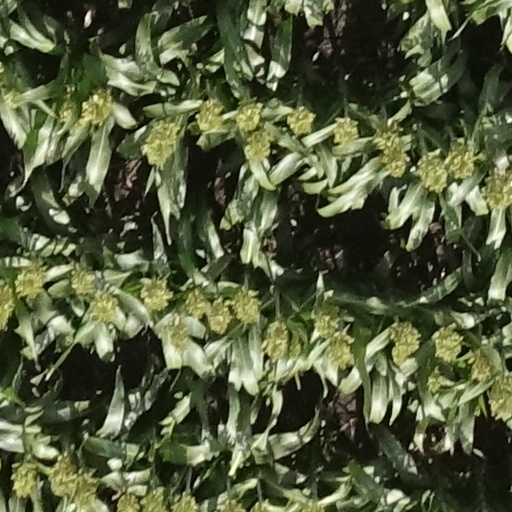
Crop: sorghum